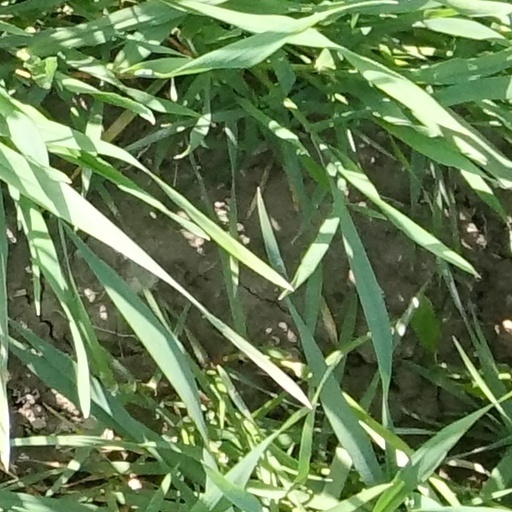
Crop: wheat